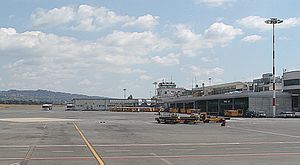
Rom-Ciampino Lufthavn
Rom-Ciampino Lufthavn eller Ciampino–Aeroporto Internazionale G. B. Pastine er en lufthavn i Italien. Den er beliggende ved byen Ciampino, 14 km sydøst for centrum af landets hovedstad Rom.